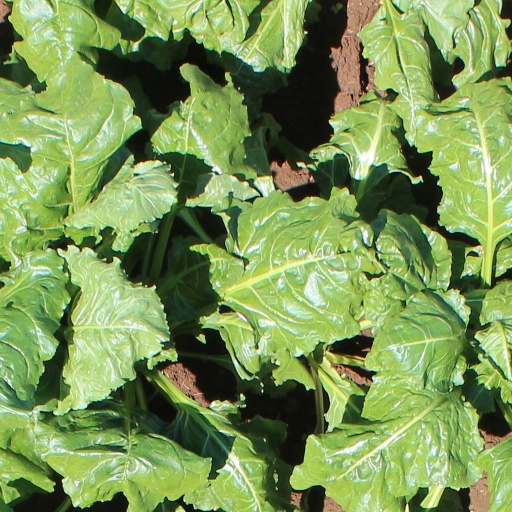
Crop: sugar beet